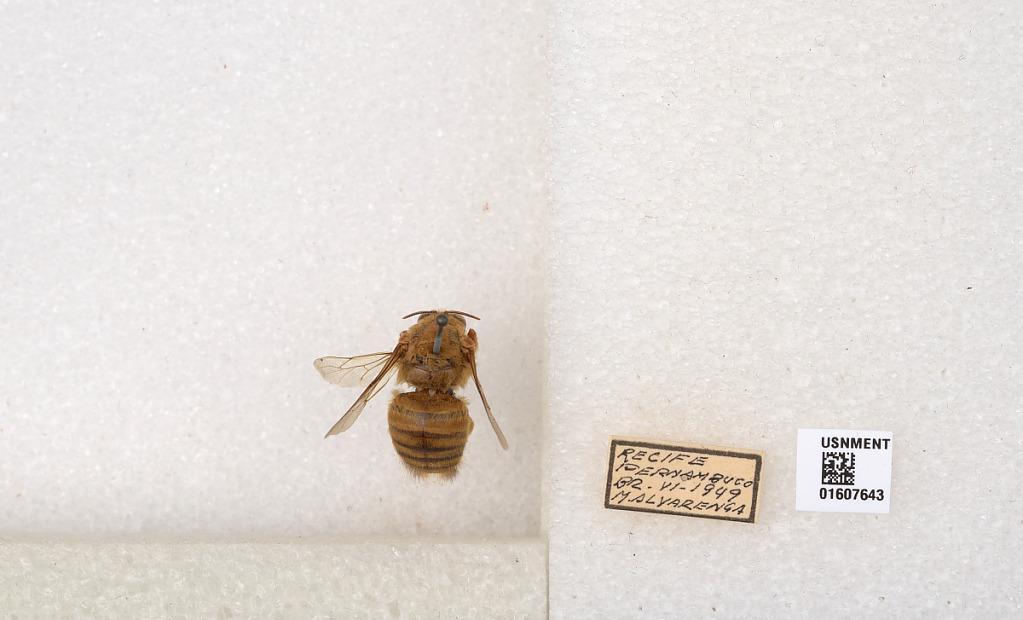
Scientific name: Xylocopa (Neoxylocopa) cearensis Ducke
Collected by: M. Alvarenga
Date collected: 1949-6-1
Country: Brazil
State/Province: Pernambuco
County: Recife
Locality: Recife
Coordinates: -8.05389, -34.8811